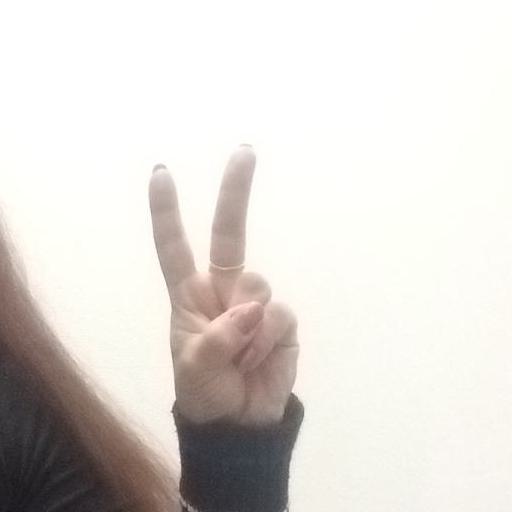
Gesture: peace